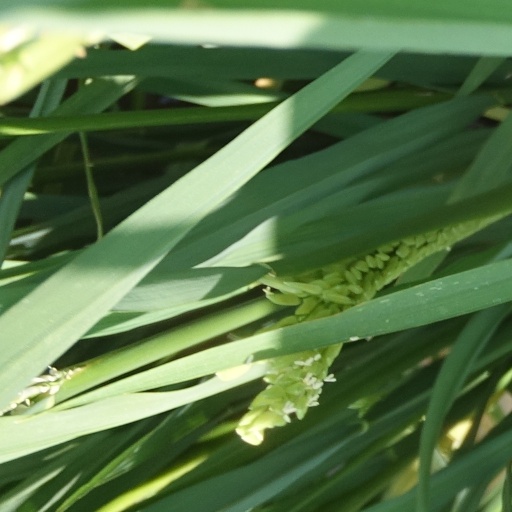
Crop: rice